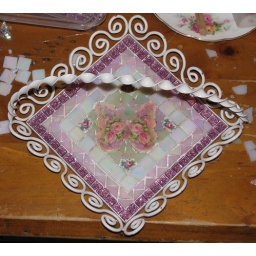
Gorgeous butterfly focal by CMK Sculptures, glass glitter tiles, iridised glass and china